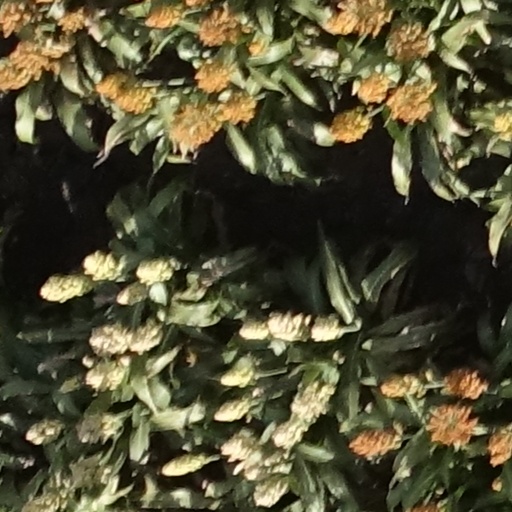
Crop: sorghum